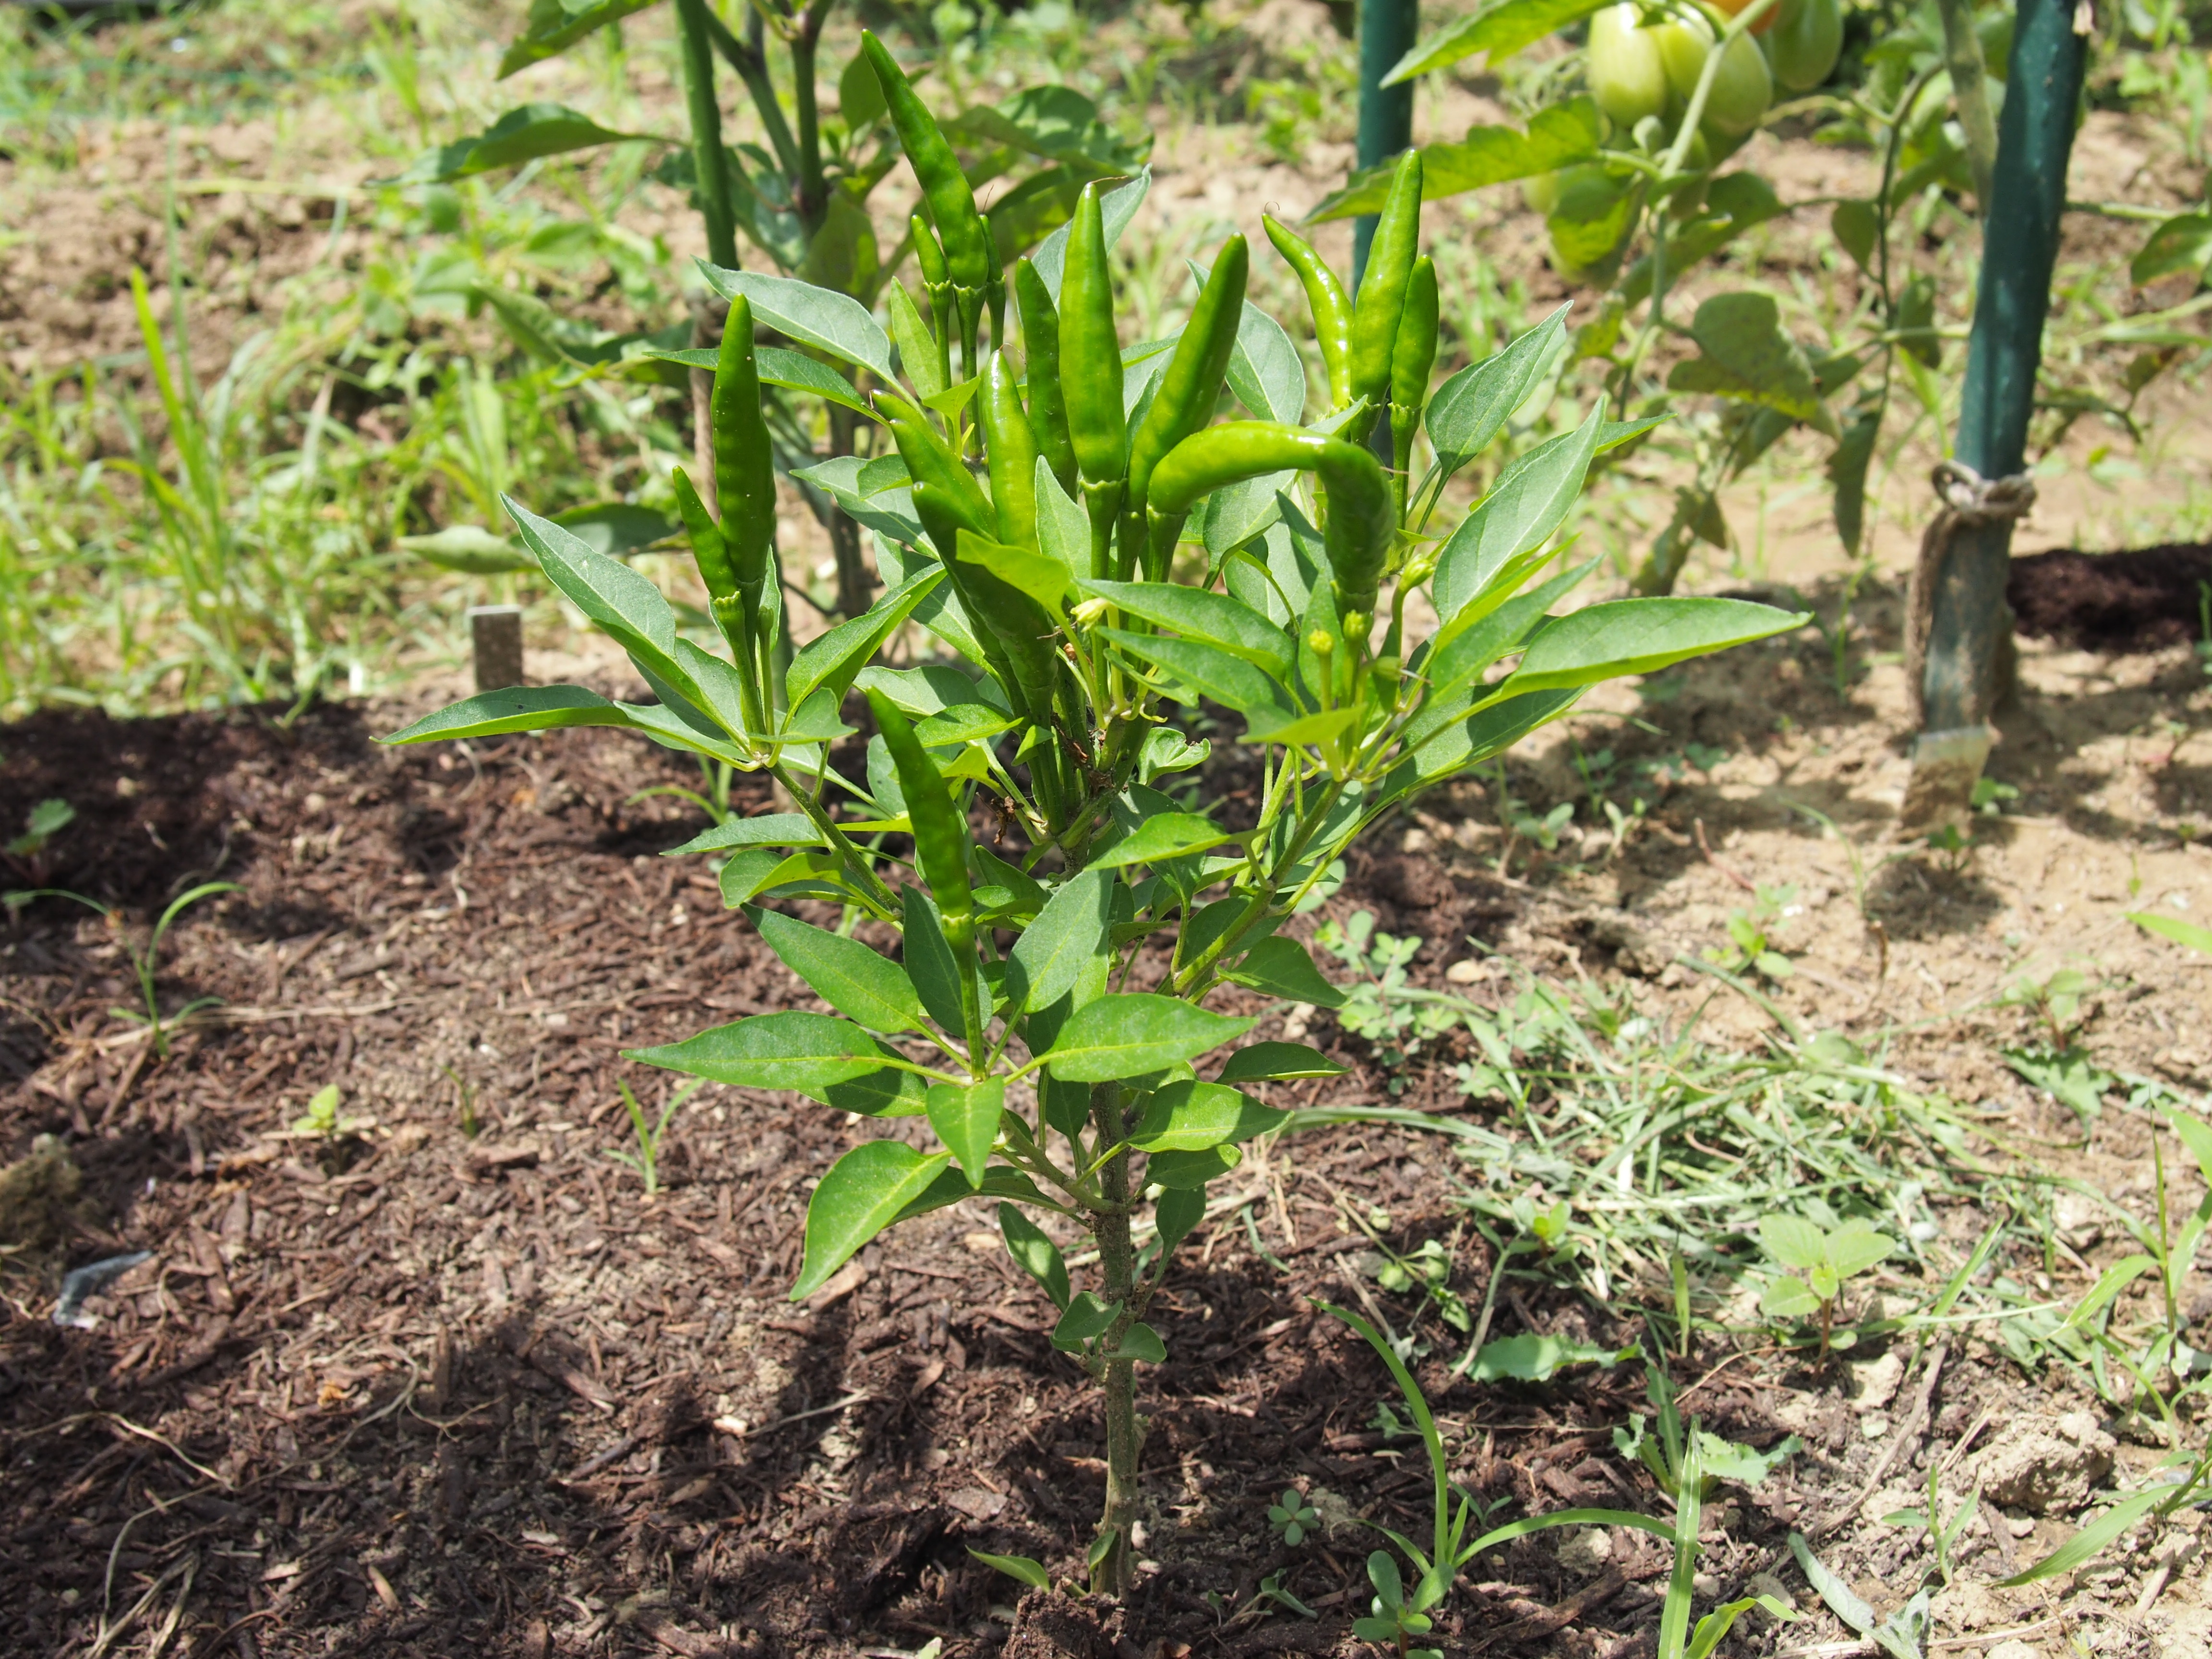
plant, field, flower, summer, food, green, produce, vegetable, crop, soil, garden, tomato, ecology, vegetables, shrub, flowering plant, cayenne pepper, land plant